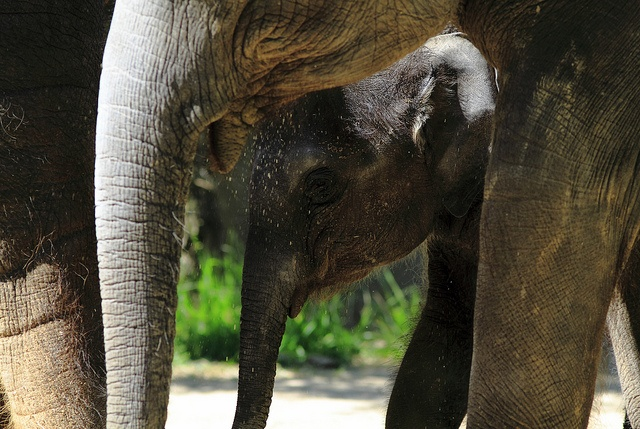
A little elephant seen under its parent's trunk
A group of elephants are shown focusing on their trunks.
A group of elephants dip their trunks into water to take a drink.
Face of young elephant standing with mature elephants outdoors.
A small elephant is standing next to a larger elephant.